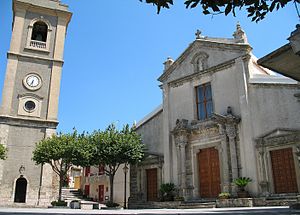
Rometta / Galleri
Rometta er en italiensk kommune beliggende i området Messina i regionen Sicilia, som ligger ca. 35 km vest for byen Messina.